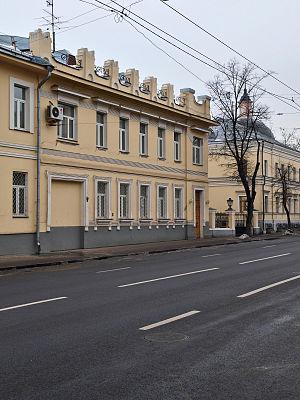
Voici les représentations diplomatiques du Cameroun à l'étranger: